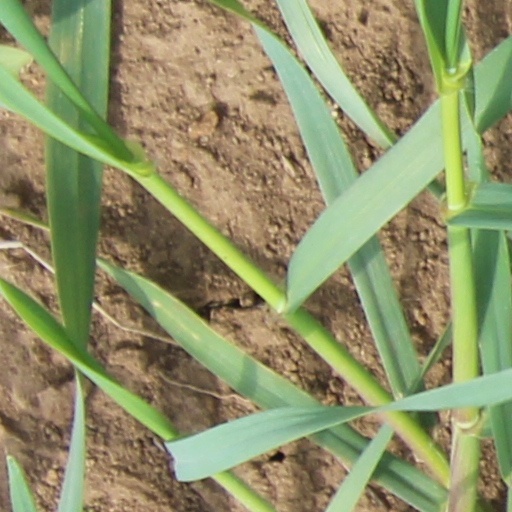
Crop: wheat